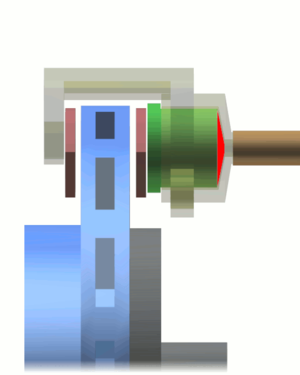
Skivebremse
Principskitse af ikke-bremsende skivebremse set fra siden af skiven.